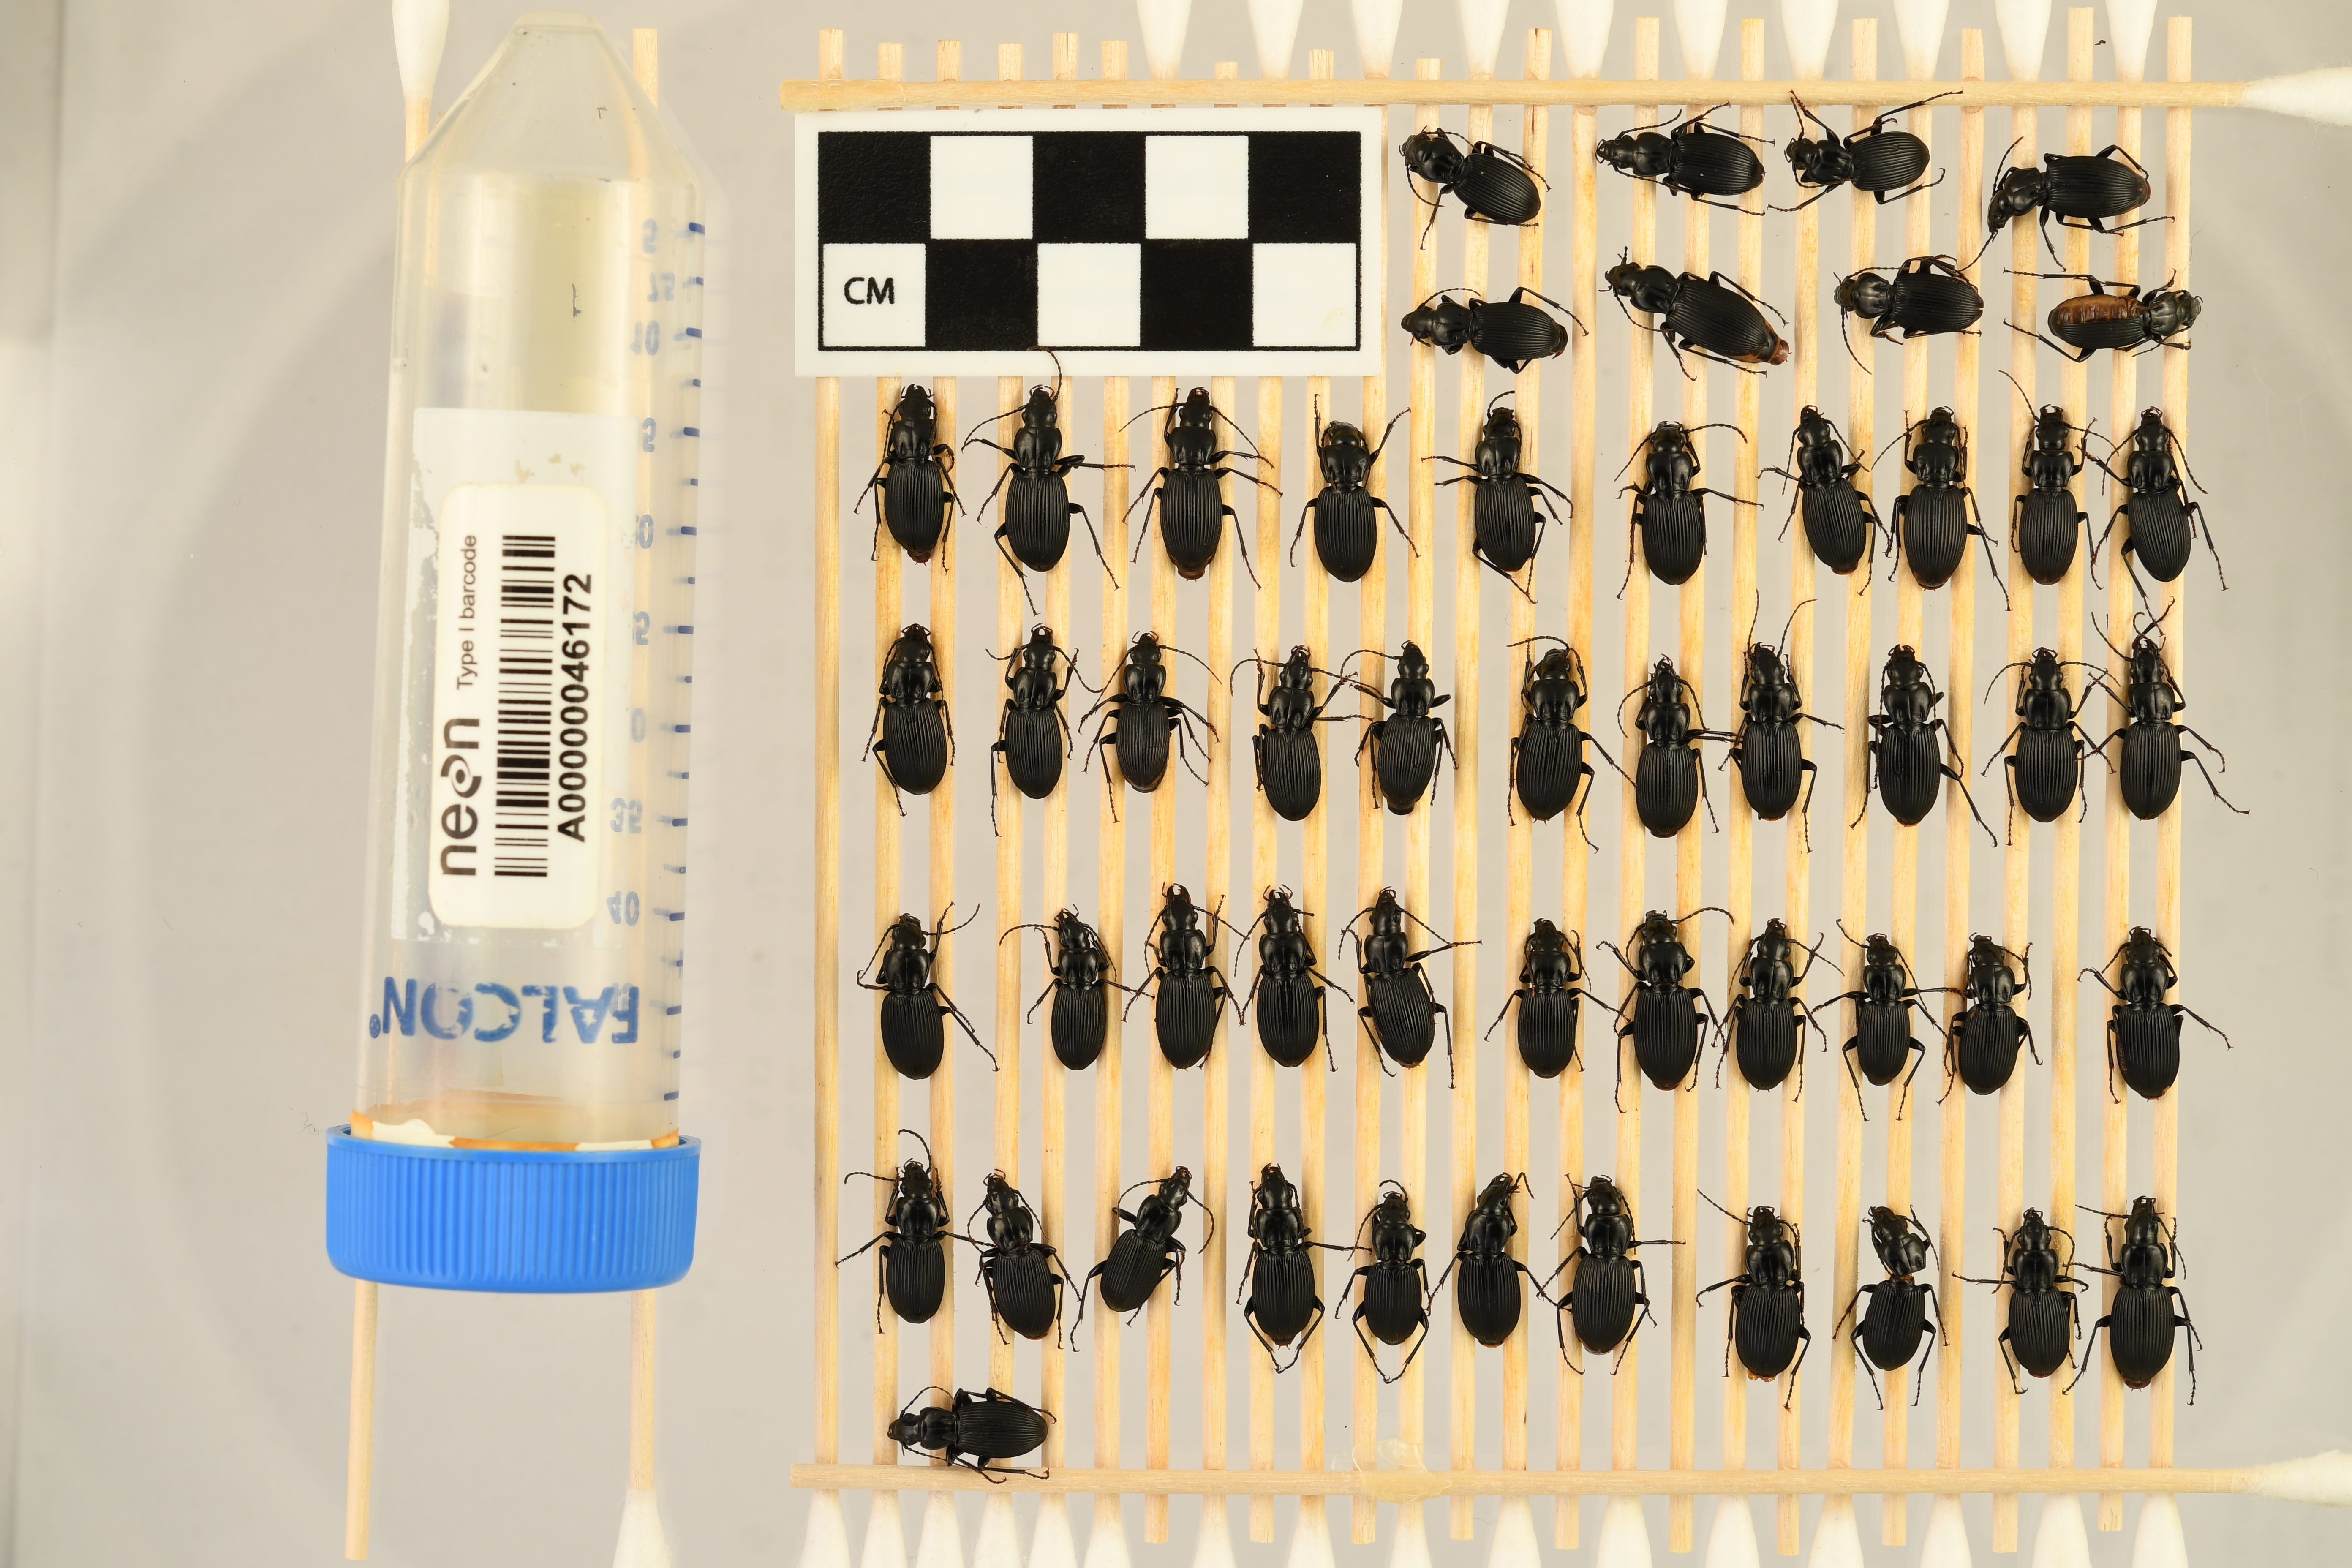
Pterostichus lachrymosus — Mountain Lake Biological Station NEON, plot MLBS_010. Beetle 25, ElytraLength: 0.7667 cm (lying flat: Yes)

Pterostichus lachrymosus — Mountain Lake Biological Station NEON, plot MLBS_010. Beetle 25, ElytraWidth: 0.4223 cm (lying flat: Yes)

Pterostichus lachrymosus — Mountain Lake Biological Station NEON, plot MLBS_010. Beetle 26, ElytraLength: 0.8 cm (lying flat: Yes)

Pterostichus lachrymosus — Mountain Lake Biological Station NEON, plot MLBS_010. Beetle 26, ElytraWidth: 0.4223 cm (lying flat: Yes)

Pterostichus lachrymosus — Mountain Lake Biological Station NEON, plot MLBS_010. Beetle 27, ElytraLength: 0.8222 cm (lying flat: Yes)

Pterostichus lachrymosus — Mountain Lake Biological Station NEON, plot MLBS_010. Beetle 27, ElytraWidth: 0.3889 cm (lying flat: Yes)

Pterostichus lachrymosus — Mountain Lake Biological Station NEON, plot MLBS_010. Beetle 28, ElytraLength: 0.7556 cm (lying flat: Yes)

Pterostichus lachrymosus — Mountain Lake Biological Station NEON, plot MLBS_010. Beetle 28, ElytraWidth: 0.4444 cm (lying flat: Yes)

Pterostichus lachrymosus — Mountain Lake Biological Station NEON, plot MLBS_010. Beetle 29, ElytraLength: 0.8114 cm (lying flat: Yes)

Pterostichus lachrymosus — Mountain Lake Biological Station NEON, plot MLBS_010. Beetle 29, ElytraWidth: 0.4223 cm (lying flat: Yes)

Pterostichus lachrymosus — Mountain Lake Biological Station NEON, plot MLBS_010. Beetle 30, ElytraLength: 0.7401 cm (lying flat: Yes)

Pterostichus lachrymosus — Mountain Lake Biological Station NEON, plot MLBS_010. Beetle 30, ElytraWidth: 0.4258 cm (lying flat: Yes)

Pterostichus lachrymosus — Mountain Lake Biological Station NEON, plot MLBS_010. Beetle 31, ElytraLength: 0.7114 cm (lying flat: Yes)

Pterostichus lachrymosus — Mountain Lake Biological Station NEON, plot MLBS_010. Beetle 31, ElytraWidth: 0.3666 cm (lying flat: Yes)

Pterostichus lachrymosus — Mountain Lake Biological Station NEON, plot MLBS_010. Beetle 32, ElytraLength: 0.8111 cm (lying flat: Yes)

Pterostichus lachrymosus — Mountain Lake Biological Station NEON, plot MLBS_010. Beetle 32, ElytraWidth: 0.4444 cm (lying flat: Yes)

Pterostichus lachrymosus — Mountain Lake Biological Station NEON, plot MLBS_010. Beetle 33, ElytraLength: 0.7686 cm (lying flat: Yes)

Pterostichus lachrymosus — Mountain Lake Biological Station NEON, plot MLBS_010. Beetle 33, ElytraWidth: 0.4245 cm (lying flat: Yes)

Pterostichus lachrymosus — Mountain Lake Biological Station NEON, plot MLBS_010. Beetle 34, ElytraLength: 0.7788 cm (lying flat: Yes)

Pterostichus lachrymosus — Mountain Lake Biological Station NEON, plot MLBS_010. Beetle 34, ElytraWidth: 0.3557 cm (lying flat: Yes)

Pterostichus lachrymosus — Mountain Lake Biological Station NEON, plot MLBS_010. Beetle 35, ElytraLength: 0.7111 cm (lying flat: Yes)

Pterostichus lachrymosus — Mountain Lake Biological Station NEON, plot MLBS_010. Beetle 35, ElytraWidth: 0.4 cm (lying flat: Yes)

Pterostichus lachrymosus — Mountain Lake Biological Station NEON, plot MLBS_010. Beetle 36, ElytraLength: 0.8222 cm (lying flat: Yes)

Pterostichus lachrymosus — Mountain Lake Biological Station NEON, plot MLBS_010. Beetle 36, ElytraWidth: 0.4223 cm (lying flat: Yes)

Pterostichus lachrymosus — Mountain Lake Biological Station NEON, plot MLBS_010. Beetle 37, ElytraLength: 0.7444 cm (lying flat: Yes)

Pterostichus lachrymosus — Mountain Lake Biological Station NEON, plot MLBS_010. Beetle 37, ElytraWidth: 0.4223 cm (lying flat: Yes)

Pterostichus lachrymosus — Mountain Lake Biological Station NEON, plot MLBS_010. Beetle 38, ElytraLength: 0.6556 cm (lying flat: Yes)

Pterostichus lachrymosus — Mountain Lake Biological Station NEON, plot MLBS_010. Beetle 38, ElytraWidth: 0.3666 cm (lying flat: Yes)

Pterostichus lachrymosus — Mountain Lake Biological Station NEON, plot MLBS_010. Beetle 39, ElytraLength: 0.6681 cm (lying flat: Yes)

Pterostichus lachrymosus — Mountain Lake Biological Station NEON, plot MLBS_010. Beetle 39, ElytraWidth: 0.4117 cm (lying flat: Yes)

Pterostichus lachrymosus — Mountain Lake Biological Station NEON, plot MLBS_010. Beetle 40, ElytraLength: 0.779 cm (lying flat: Yes)

Pterostichus lachrymosus — Mountain Lake Biological Station NEON, plot MLBS_010. Beetle 40, ElytraWidth: 0.445 cm (lying flat: Yes)

Pterostichus lachrymosus — Mountain Lake Biological Station NEON, plot MLBS_010. Beetle 41, ElytraLength: 0.7 cm (lying flat: Yes)

Pterostichus lachrymosus — Mountain Lake Biological Station NEON, plot MLBS_010. Beetle 41, ElytraWidth: 0.4111 cm (lying flat: Yes)

Pterostichus lachrymosus — Mountain Lake Biological Station NEON, plot MLBS_010. Beetle 42, ElytraLength: 0.717 cm (lying flat: No)

Pterostichus lachrymosus — Mountain Lake Biological Station NEON, plot MLBS_010. Beetle 42, ElytraWidth: 0.3989 cm (lying flat: No)

Pterostichus lachrymosus — Mountain Lake Biological Station NEON, plot MLBS_010. Beetle 43, ElytraLength: 0.6814 cm (lying flat: Yes)

Pterostichus lachrymosus — Mountain Lake Biological Station NEON, plot MLBS_010. Beetle 43, ElytraWidth: 0.3838 cm (lying flat: Yes)

Pterostichus lachrymosus — Mountain Lake Biological Station NEON, plot MLBS_010. Beetle 44, ElytraLength: 0.7114 cm (lying flat: Yes)

Pterostichus lachrymosus — Mountain Lake Biological Station NEON, plot MLBS_010. Beetle 44, ElytraWidth: 0.445 cm (lying flat: Yes)

Pterostichus lachrymosus — Mountain Lake Biological Station NEON, plot MLBS_010. Beetle 45, ElytraLength: 0.6555 cm (lying flat: Yes)

Pterostichus lachrymosus — Mountain Lake Biological Station NEON, plot MLBS_010. Beetle 45, ElytraWidth: 0.3889 cm (lying flat: Yes)

Pterostichus lachrymosus — Mountain Lake Biological Station NEON, plot MLBS_010. Beetle 46, ElytraLength: 0.7562 cm (lying flat: Yes)

Pterostichus lachrymosus — Mountain Lake Biological Station NEON, plot MLBS_010. Beetle 46, ElytraWidth: 0.4334 cm (lying flat: Yes)

Pterostichus lachrymosus — Mountain Lake Biological Station NEON, plot MLBS_010. Beetle 47, ElytraLength: 0.8123 cm (lying flat: Yes)

Pterostichus lachrymosus — Mountain Lake Biological Station NEON, plot MLBS_010. Beetle 47, ElytraWidth: 0.4339 cm (lying flat: Yes)

Pterostichus lachrymosus — Mountain Lake Biological Station NEON, plot MLBS_010. Beetle 48, ElytraLength: 0.7474 cm (lying flat: Yes)

Pterostichus lachrymosus — Mountain Lake Biological Station NEON, plot MLBS_010. Beetle 48, ElytraWidth: 0.4112 cm (lying flat: Yes)

Pterostichus lachrymosus — Mountain Lake Biological Station NEON, plot MLBS_010. Beetle 49, ElytraLength: 0.7147 cm (lying flat: Yes)

Pterostichus lachrymosus — Mountain Lake Biological Station NEON, plot MLBS_010. Beetle 49, ElytraWidth: 0.4231 cm (lying flat: Yes)

Pterostichus lachrymosus — Mountain Lake Biological Station NEON, plot MLBS_010. Beetle 50, ElytraLength: 0.7043 cm (lying flat: Yes)

Pterostichus lachrymosus — Mountain Lake Biological Station NEON, plot MLBS_010. Beetle 50, ElytraWidth: 0.4245 cm (lying flat: Yes)

Pterostichus lachrymosus — Mountain Lake Biological Station NEON, plot MLBS_010. Beetle 51, ElytraLength: 0.7777 cm (lying flat: Yes)

Pterostichus lachrymosus — Mountain Lake Biological Station NEON, plot MLBS_010. Beetle 51, ElytraWidth: 0.4555 cm (lying flat: Yes)

Pterostichus lachrymosus — Mountain Lake Biological Station NEON, plot MLBS_010. Beetle 52, ElytraLength: 0.7555 cm (lying flat: Yes)

Pterostichus lachrymosus — Mountain Lake Biological Station NEON, plot MLBS_010. Beetle 52, ElytraWidth: 0.3889 cm (lying flat: Yes)